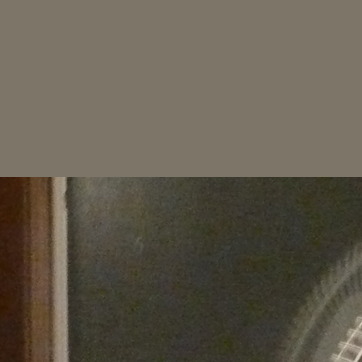
Material: glass